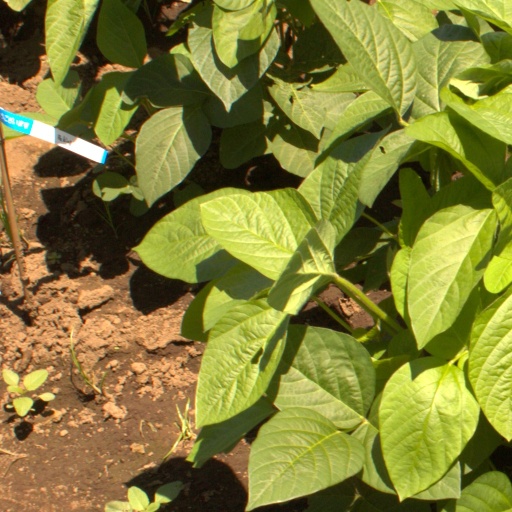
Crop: soybean